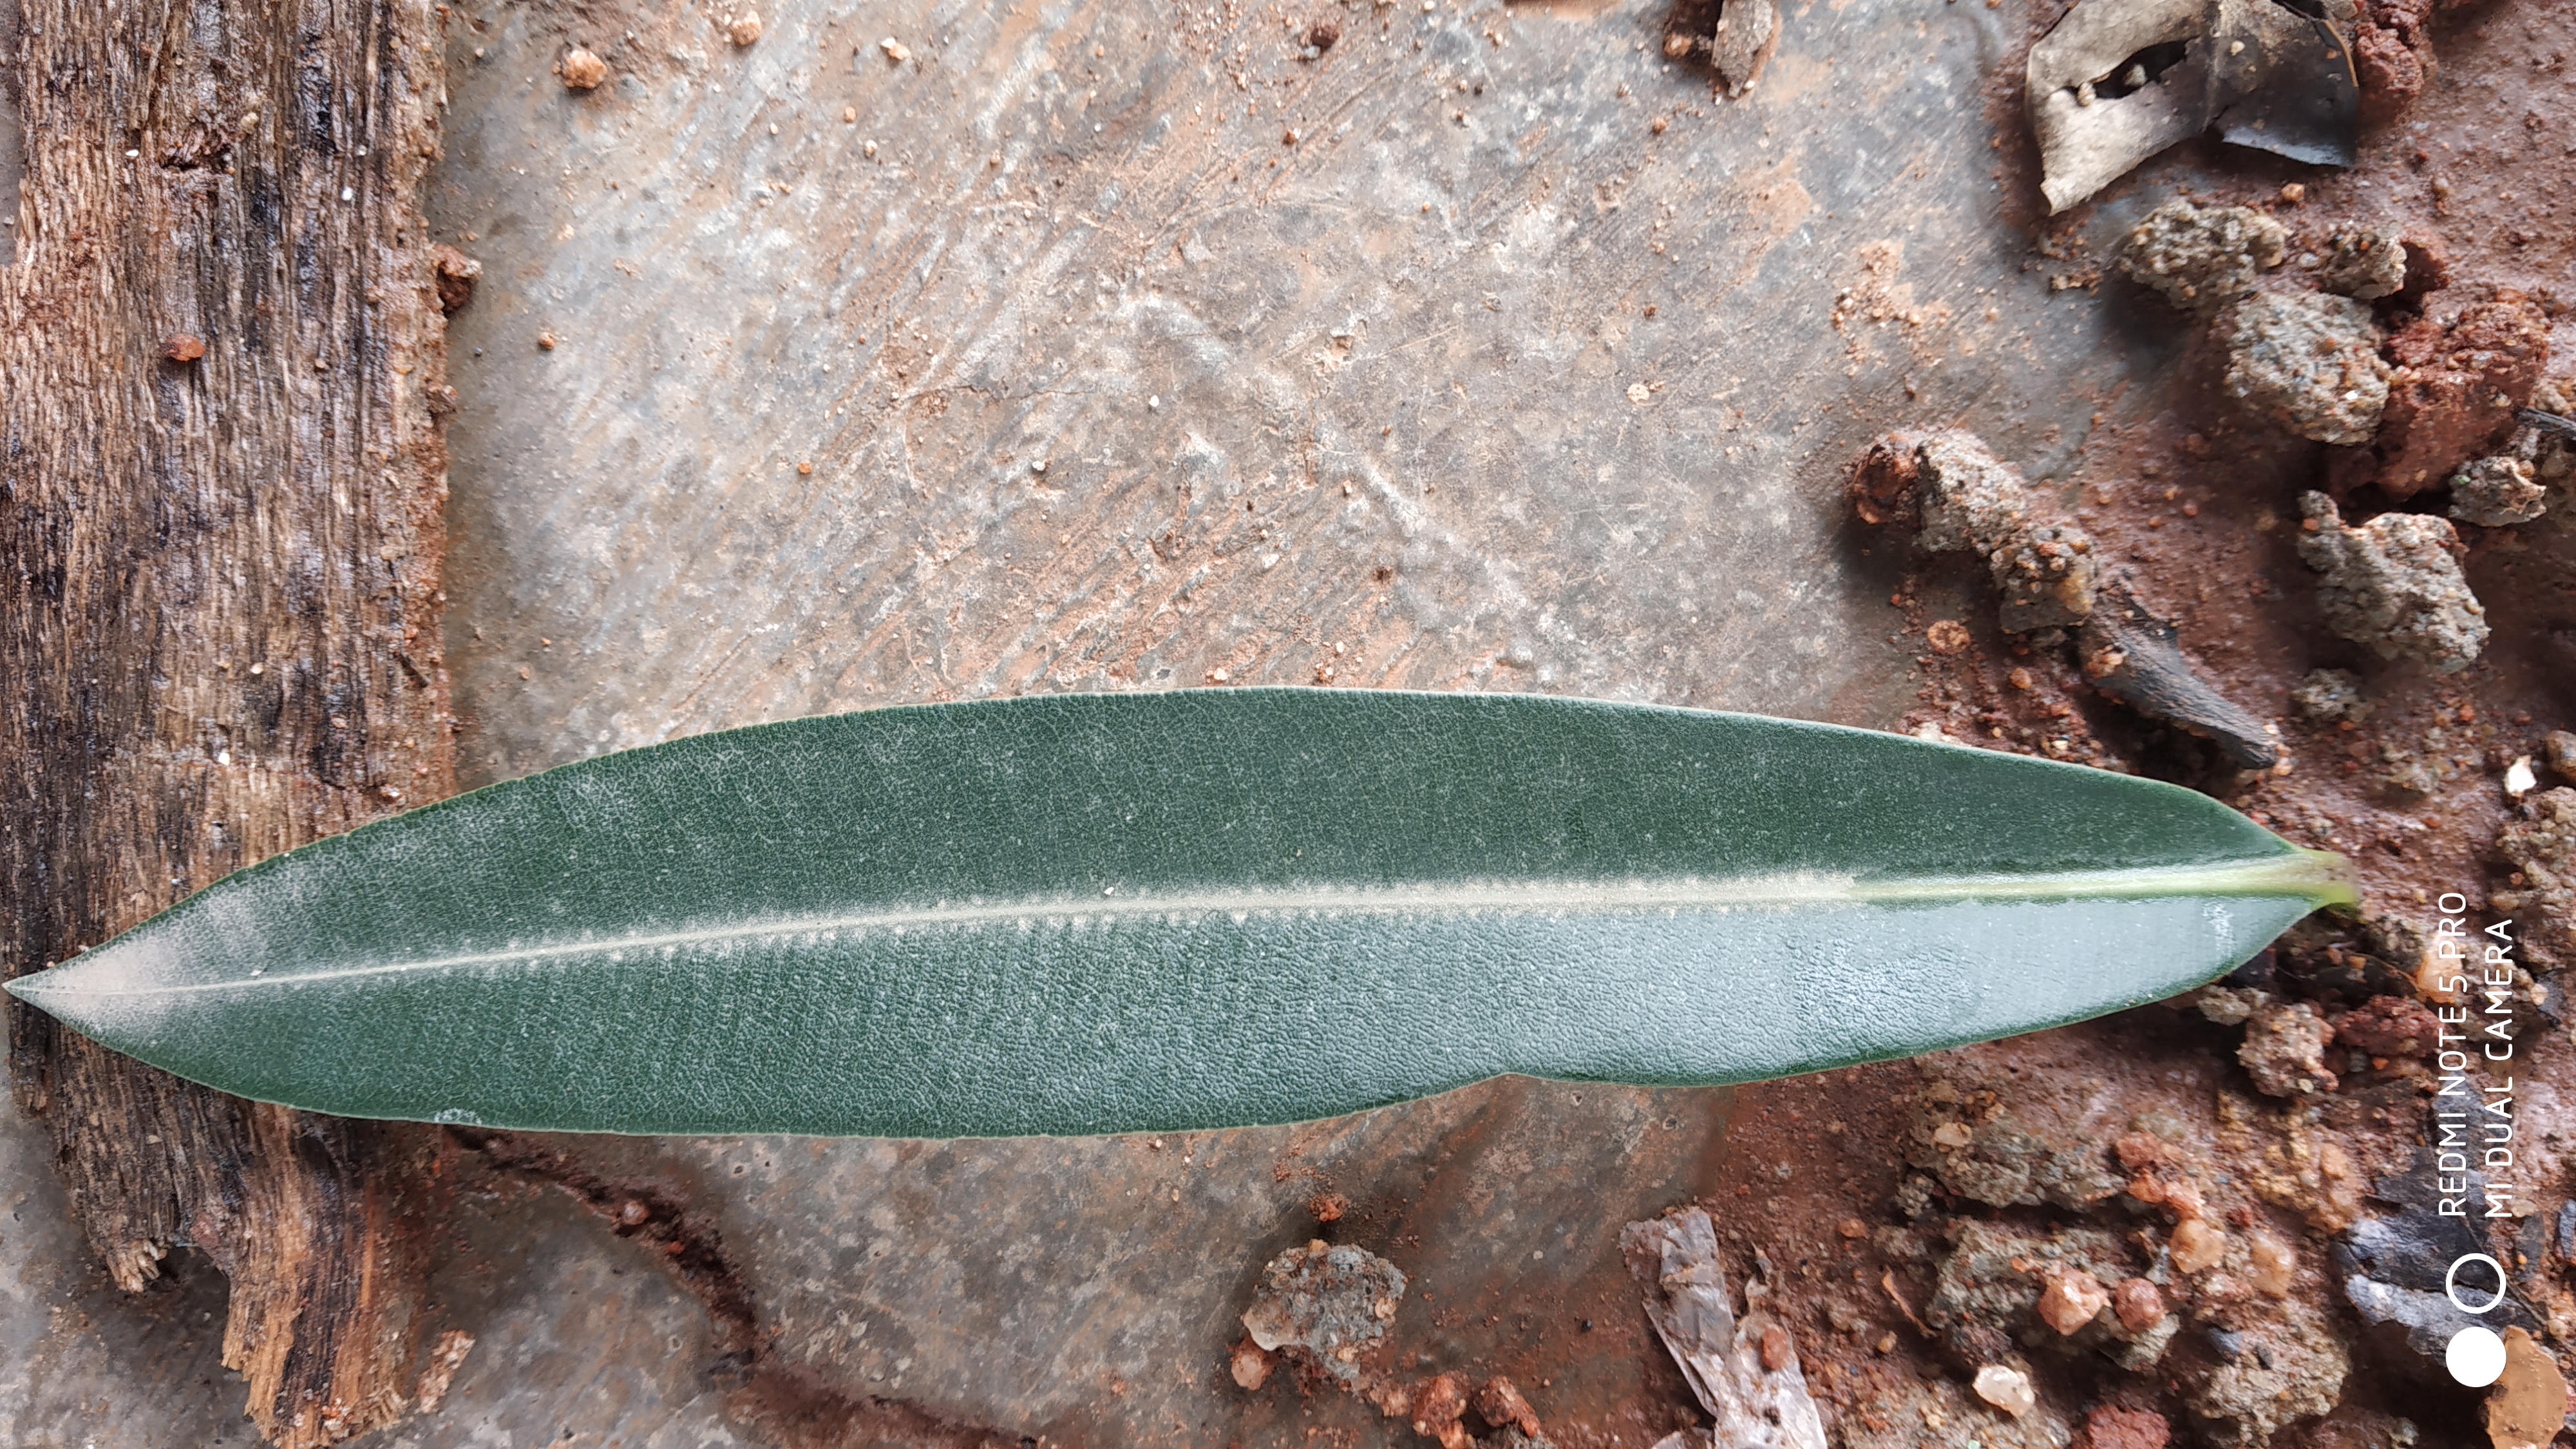
Plant: Ganigale